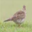
Label: bird